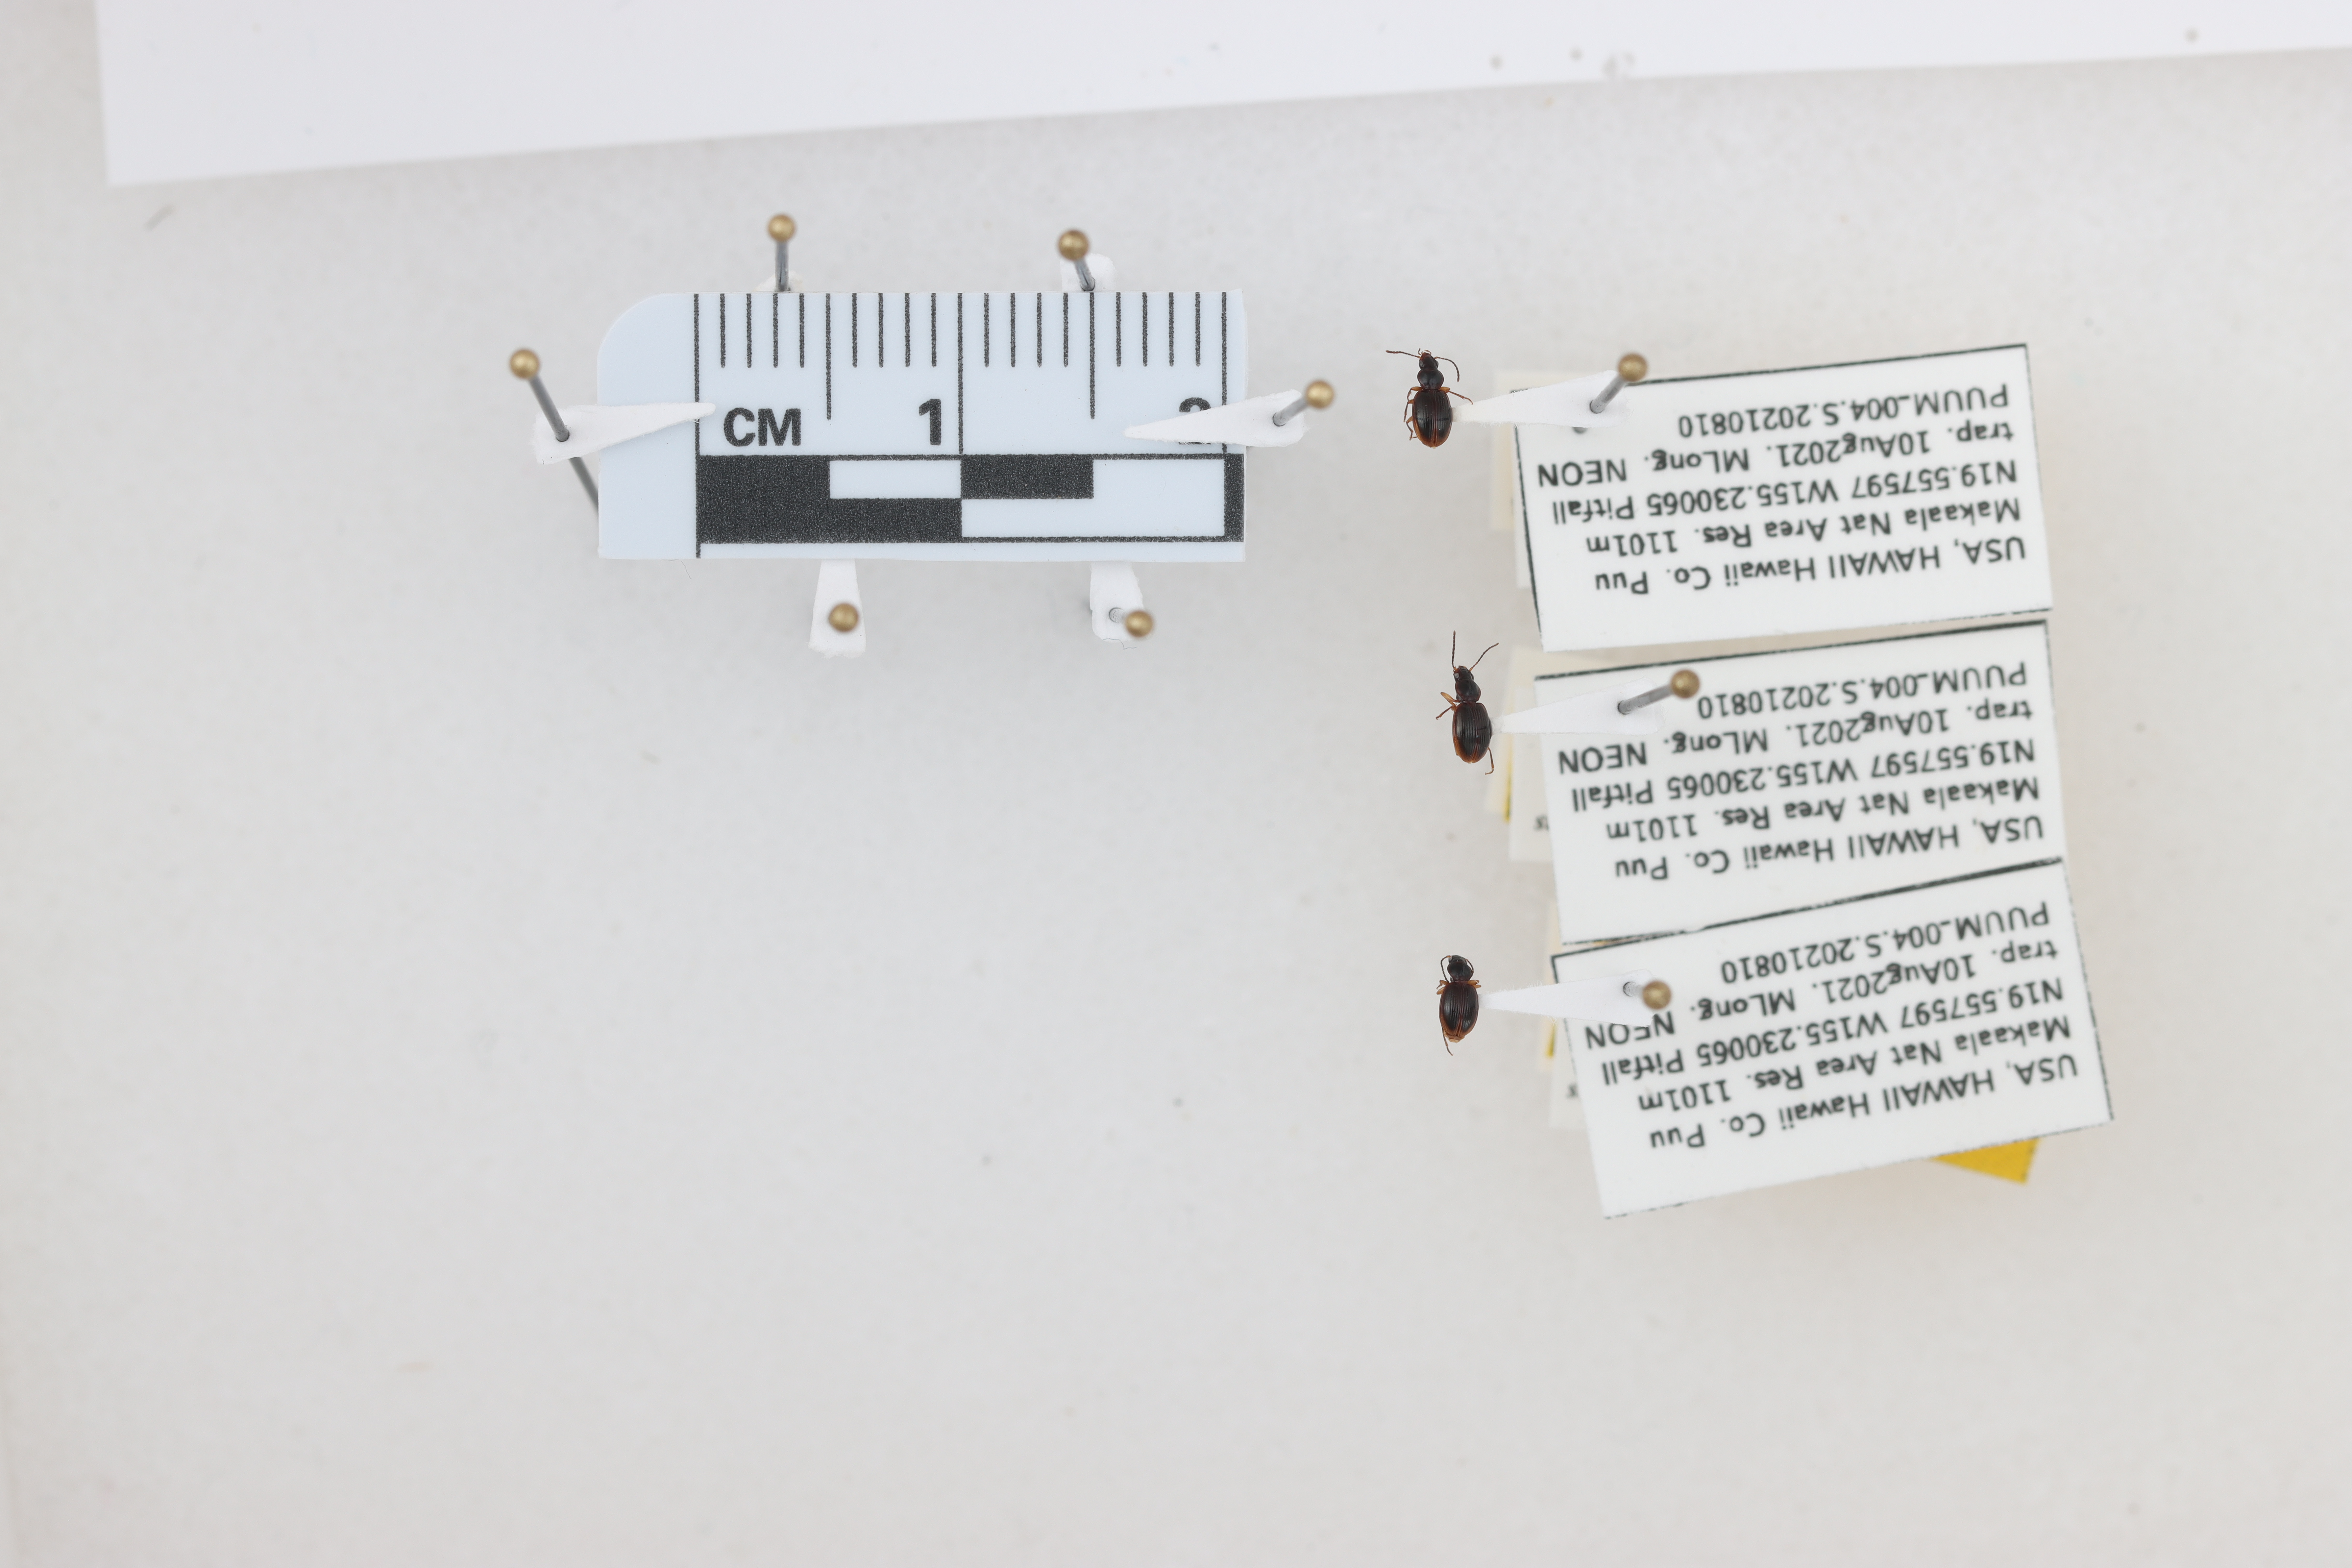
Beetle 1 — elytra length: 0.214 cm, elytra max width: 0.15 cm, basal pronotum width: 0.061 cm

Beetle 2 — elytra length: 0.223 cm, elytra max width: 0.146 cm, basal pronotum width: 0.058 cm

Beetle 3 — elytra length: 0.203 cm, elytra max width: 0.146 cm, basal pronotum width: 0.055 cm